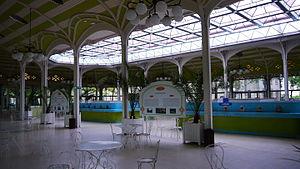
Hall construit autour de 4 sources en 1903. Son architecture métallique est l’œuvre de l’architecte Charles Lecoeur et du ferronnier d’art Emile Robert.